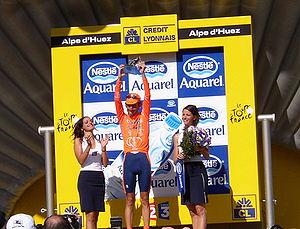
La 8ᵉ étape du Tour de France 2003 s'est déroulée le 13 juillet 2003 entre Sallanches et l'Alpe d'Huez sur un parcours de 219 km. Elle a été remportée en solitaire par le Basque Iban Mayo. L'Américain Lance Armstrong prend le maillot jaune à Richard Virenque.